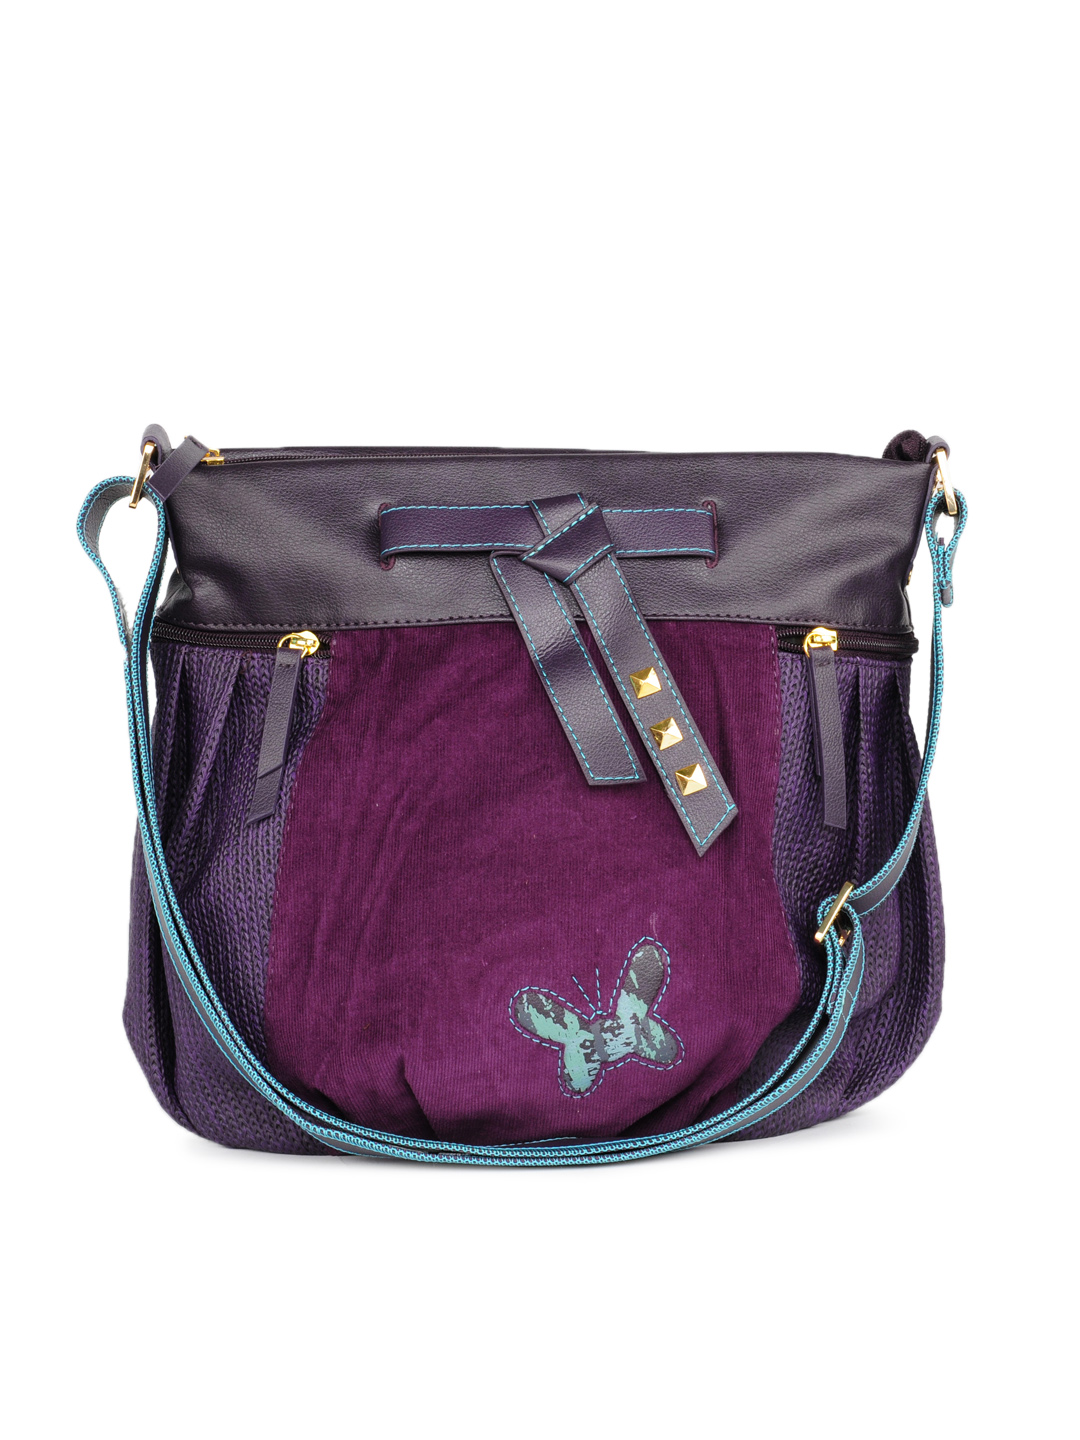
Baggit Women Butterfly Taj Purple Handbag
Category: Accessories / Bags / Handbags
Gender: Women
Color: Purple
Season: Summer 2012
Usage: Casual